Jacob Jones (naval officer)

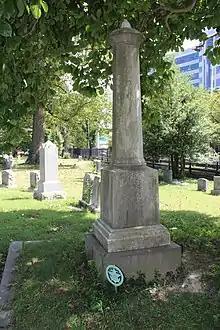
Jacob Jones Memorial in Wilmington and Brandywine Cemetery

Jones died on August 3, 1850, and is interred at the Wilmington and Brandywine Cemetery in Wilmington, Delaware.